Sam Demel

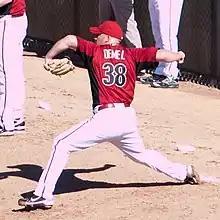
Demel with the Arizona Diamondbacks

Samuel Vincent Demel (born October 23, 1985) is an American former Major League Baseball (MLB) pitcher who played for the Arizona Diamondbacks from 2010 to 2012.